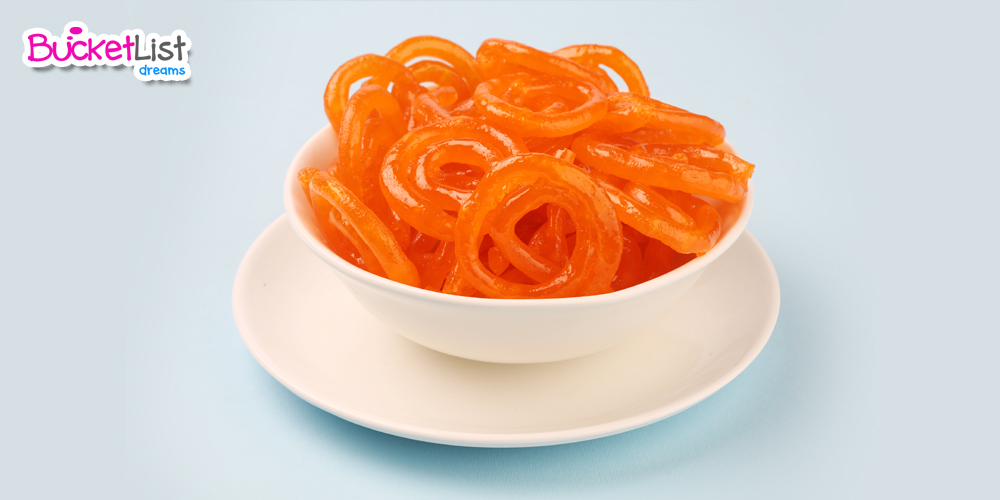
Dish: jalebi